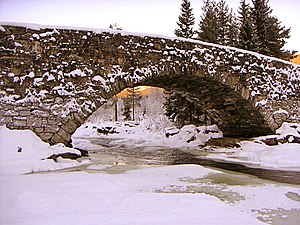
Etnedal / Seværdigheder
Lunde Bro
Etnedal er en kommune i Innlandet fylke i Norge.